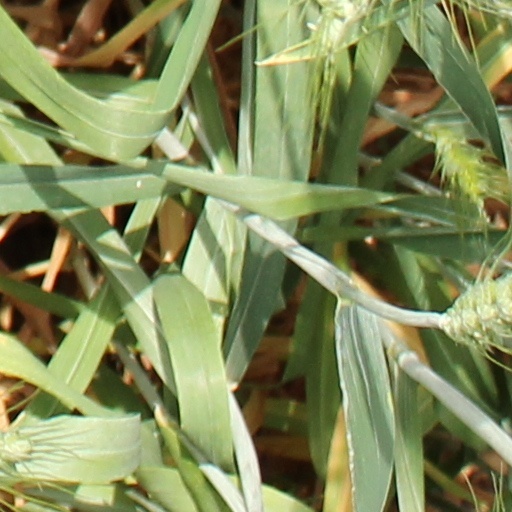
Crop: wheat